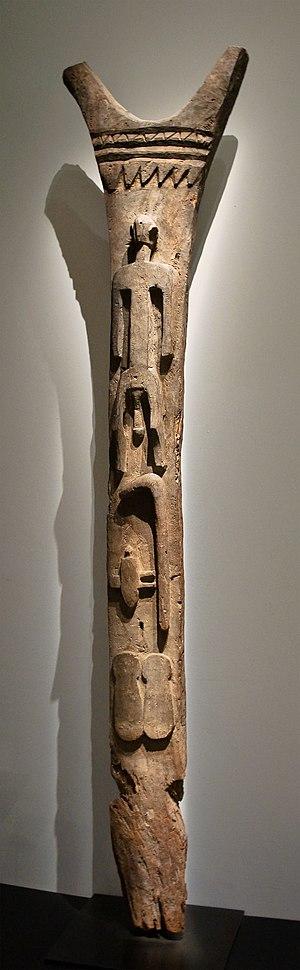
Piler de vestibule dogon avec une figure masculine. Bois. Provenance
Les Dogon sont un peuple du Mali, en Afrique de l'Ouest. Leur population totale au Mali est estimée à 1 200 000 personnes. Ils occupent la région, nommée Pays Dogon, qui s'étend de la falaise de Bandiagara jusqu'au sud-ouest de la boucle du Niger. Quelques Dogon sont installés dans le nord du Burkina Faso, d'autres sont installés en Côte d'Ivoire.